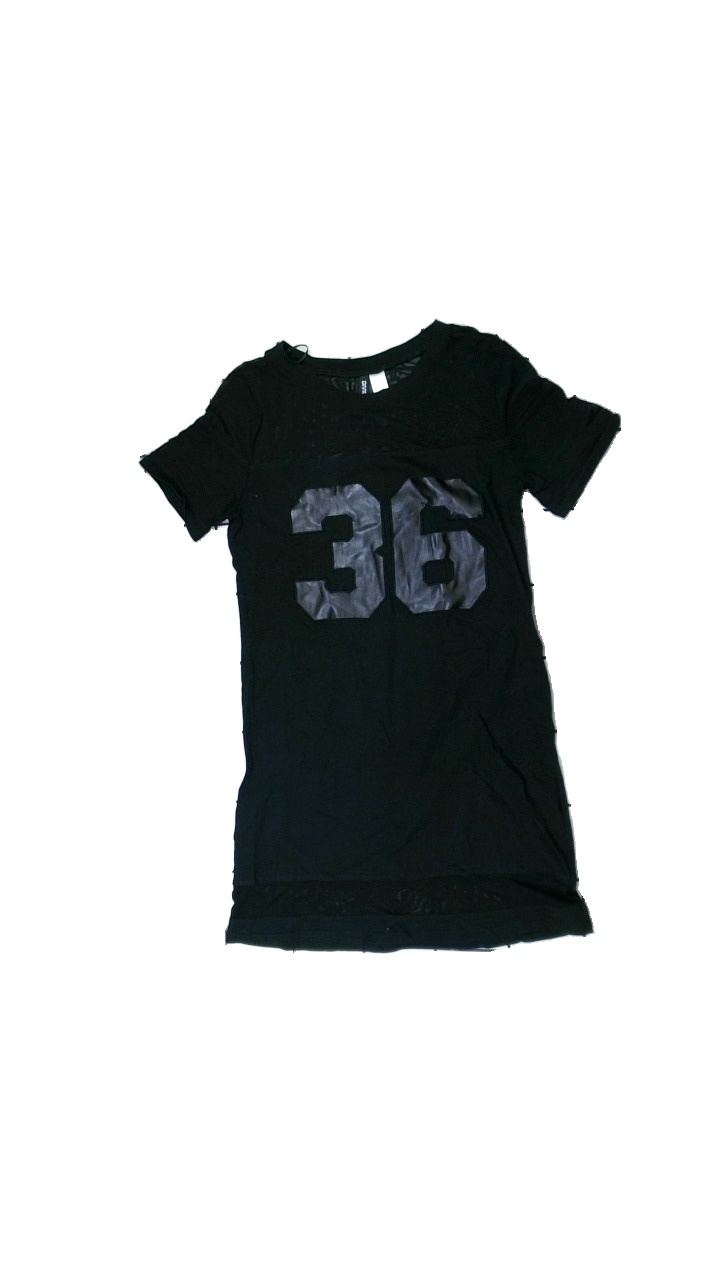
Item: Dress (Ladies)
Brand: H&m
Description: Black t-shirt dress from Divided, size 34.
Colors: Black
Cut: Regular, C-collar
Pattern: Other
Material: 100% cotton, 100% nylon
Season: All
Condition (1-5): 2
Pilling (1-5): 5
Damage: Small holes
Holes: Minor
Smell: Minor
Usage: Recycle
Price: <50